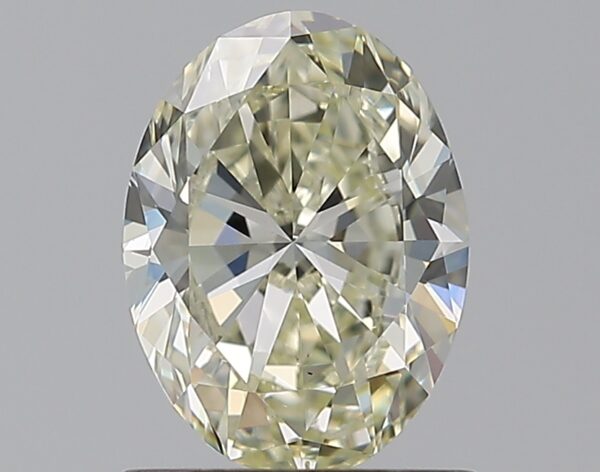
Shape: oval
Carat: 0.9
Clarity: VS2
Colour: M
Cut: VG
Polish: EX
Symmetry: VG
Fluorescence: ST
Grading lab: GIA
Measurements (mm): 7.24 x 5.38 x 3.35